Ainars Baštiks

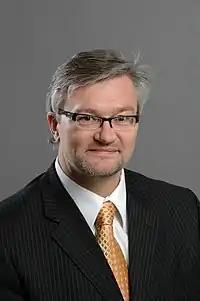
Ainars Baštiks

Ainars Baštiks (born October 26, 1958, Liepāja) is a Latvian politician and a Baptist pastor. He is a member of the LPP/LC party.